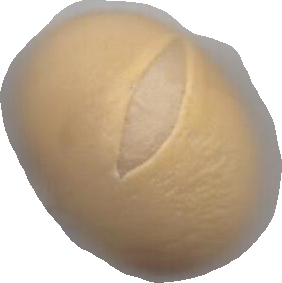
Variety: Grobogan